Hỏa Lò Prison

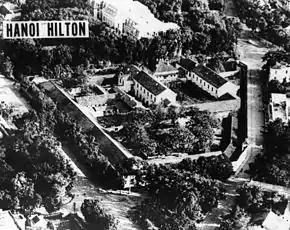
The Hanoi Hilton in a 1970 aerial surveillance photo

Hỏa Lò Prison (Nhà tù Hỏa Lò) was a prison in Hanoi originally used by the French colonists in Indochina for political prisoners, and later by North Vietnam for U.S. prisoners of war during the Vietnam War. During this later period, it was known to American POWs as the "Hanoi Hilton". Following Operation Homecoming, the prison was used to incarcerate Vietnamese dissidents until its demolition between 1993 and 1994. Its gatehouse remains a museum.